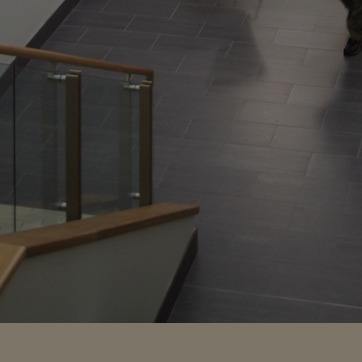
Material: tile